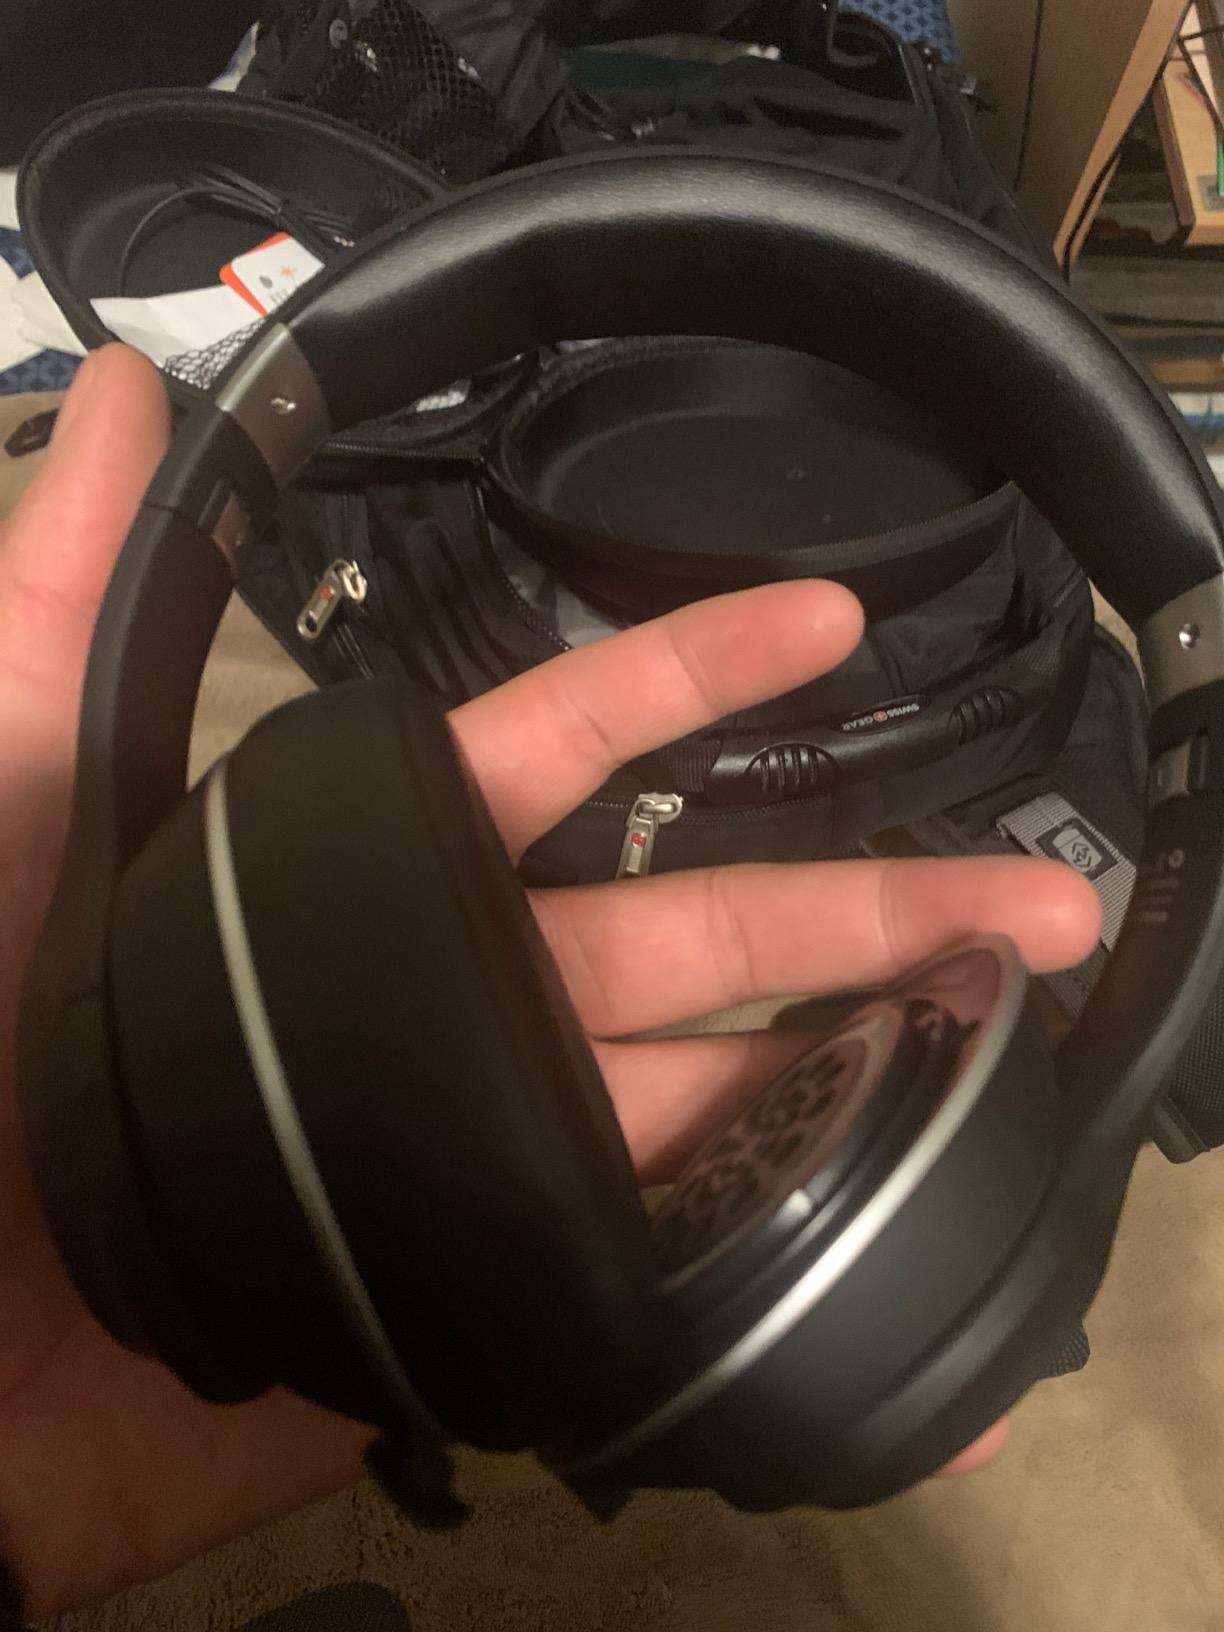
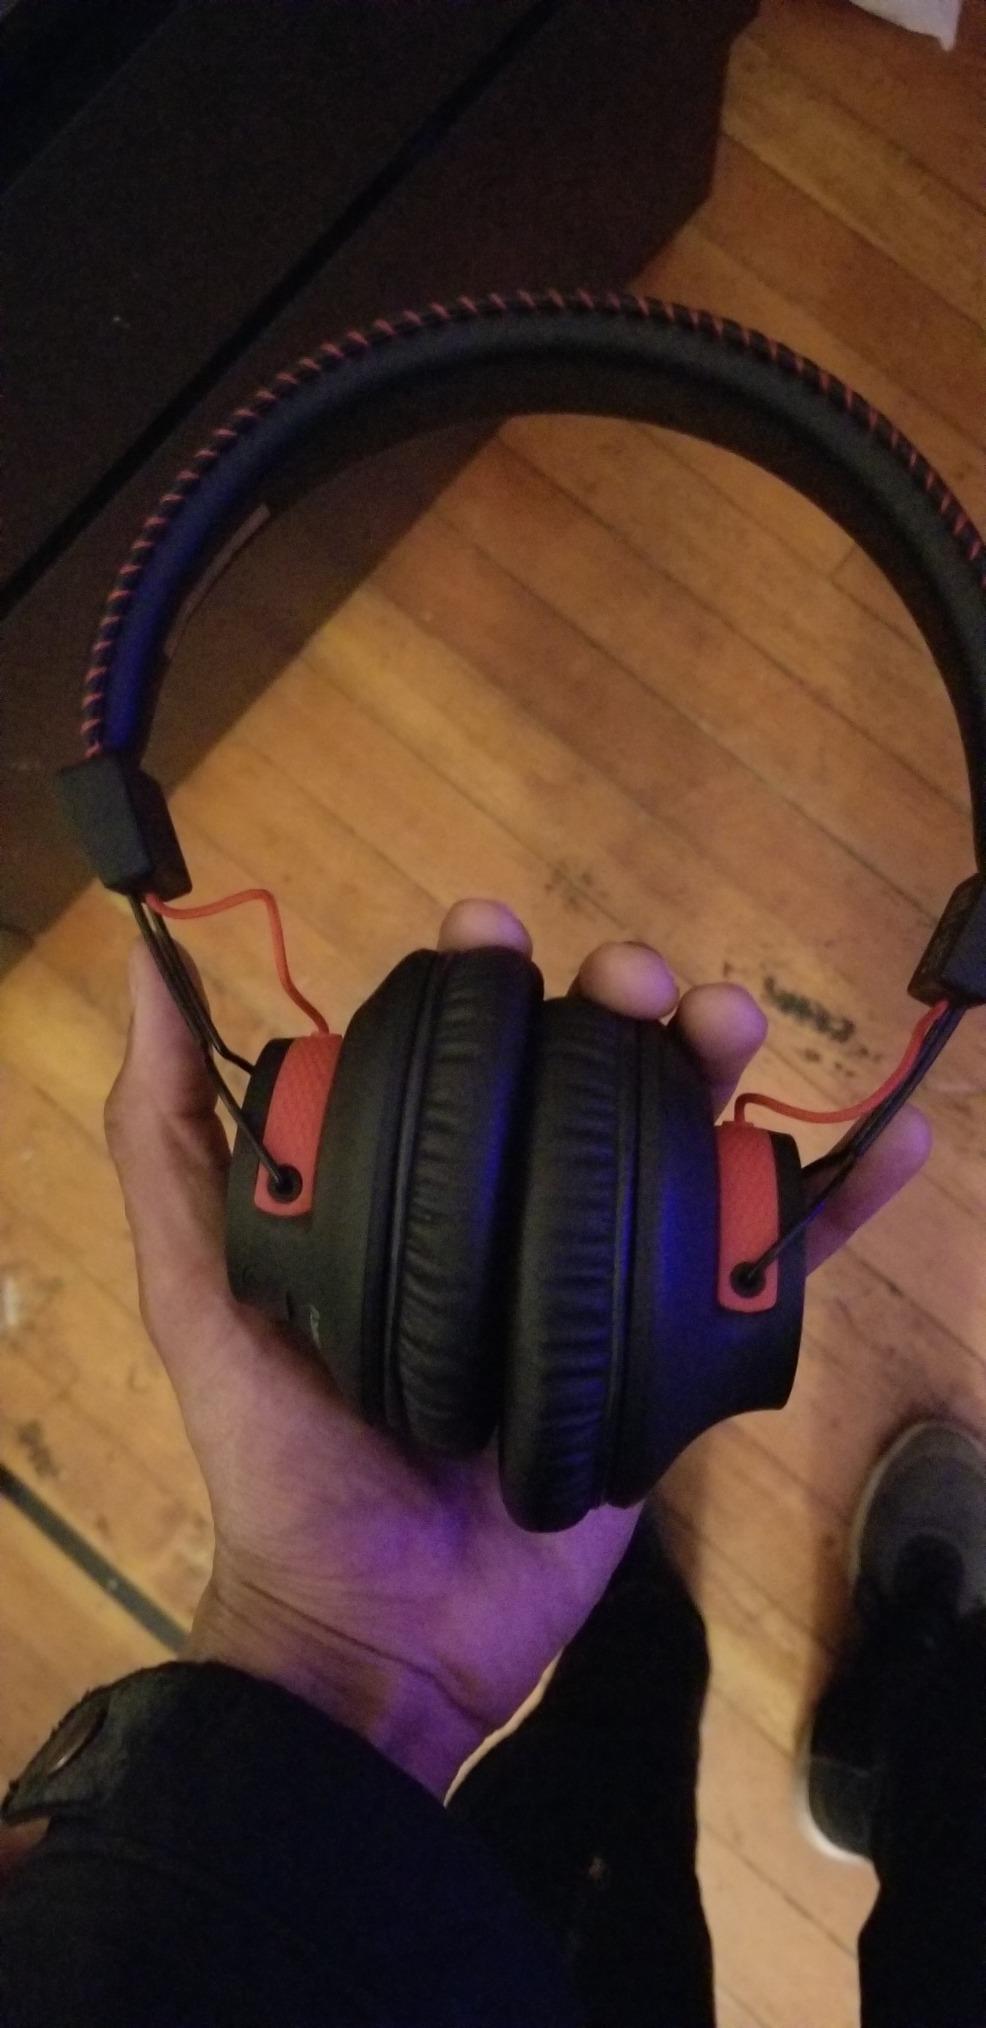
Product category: headphones
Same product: no